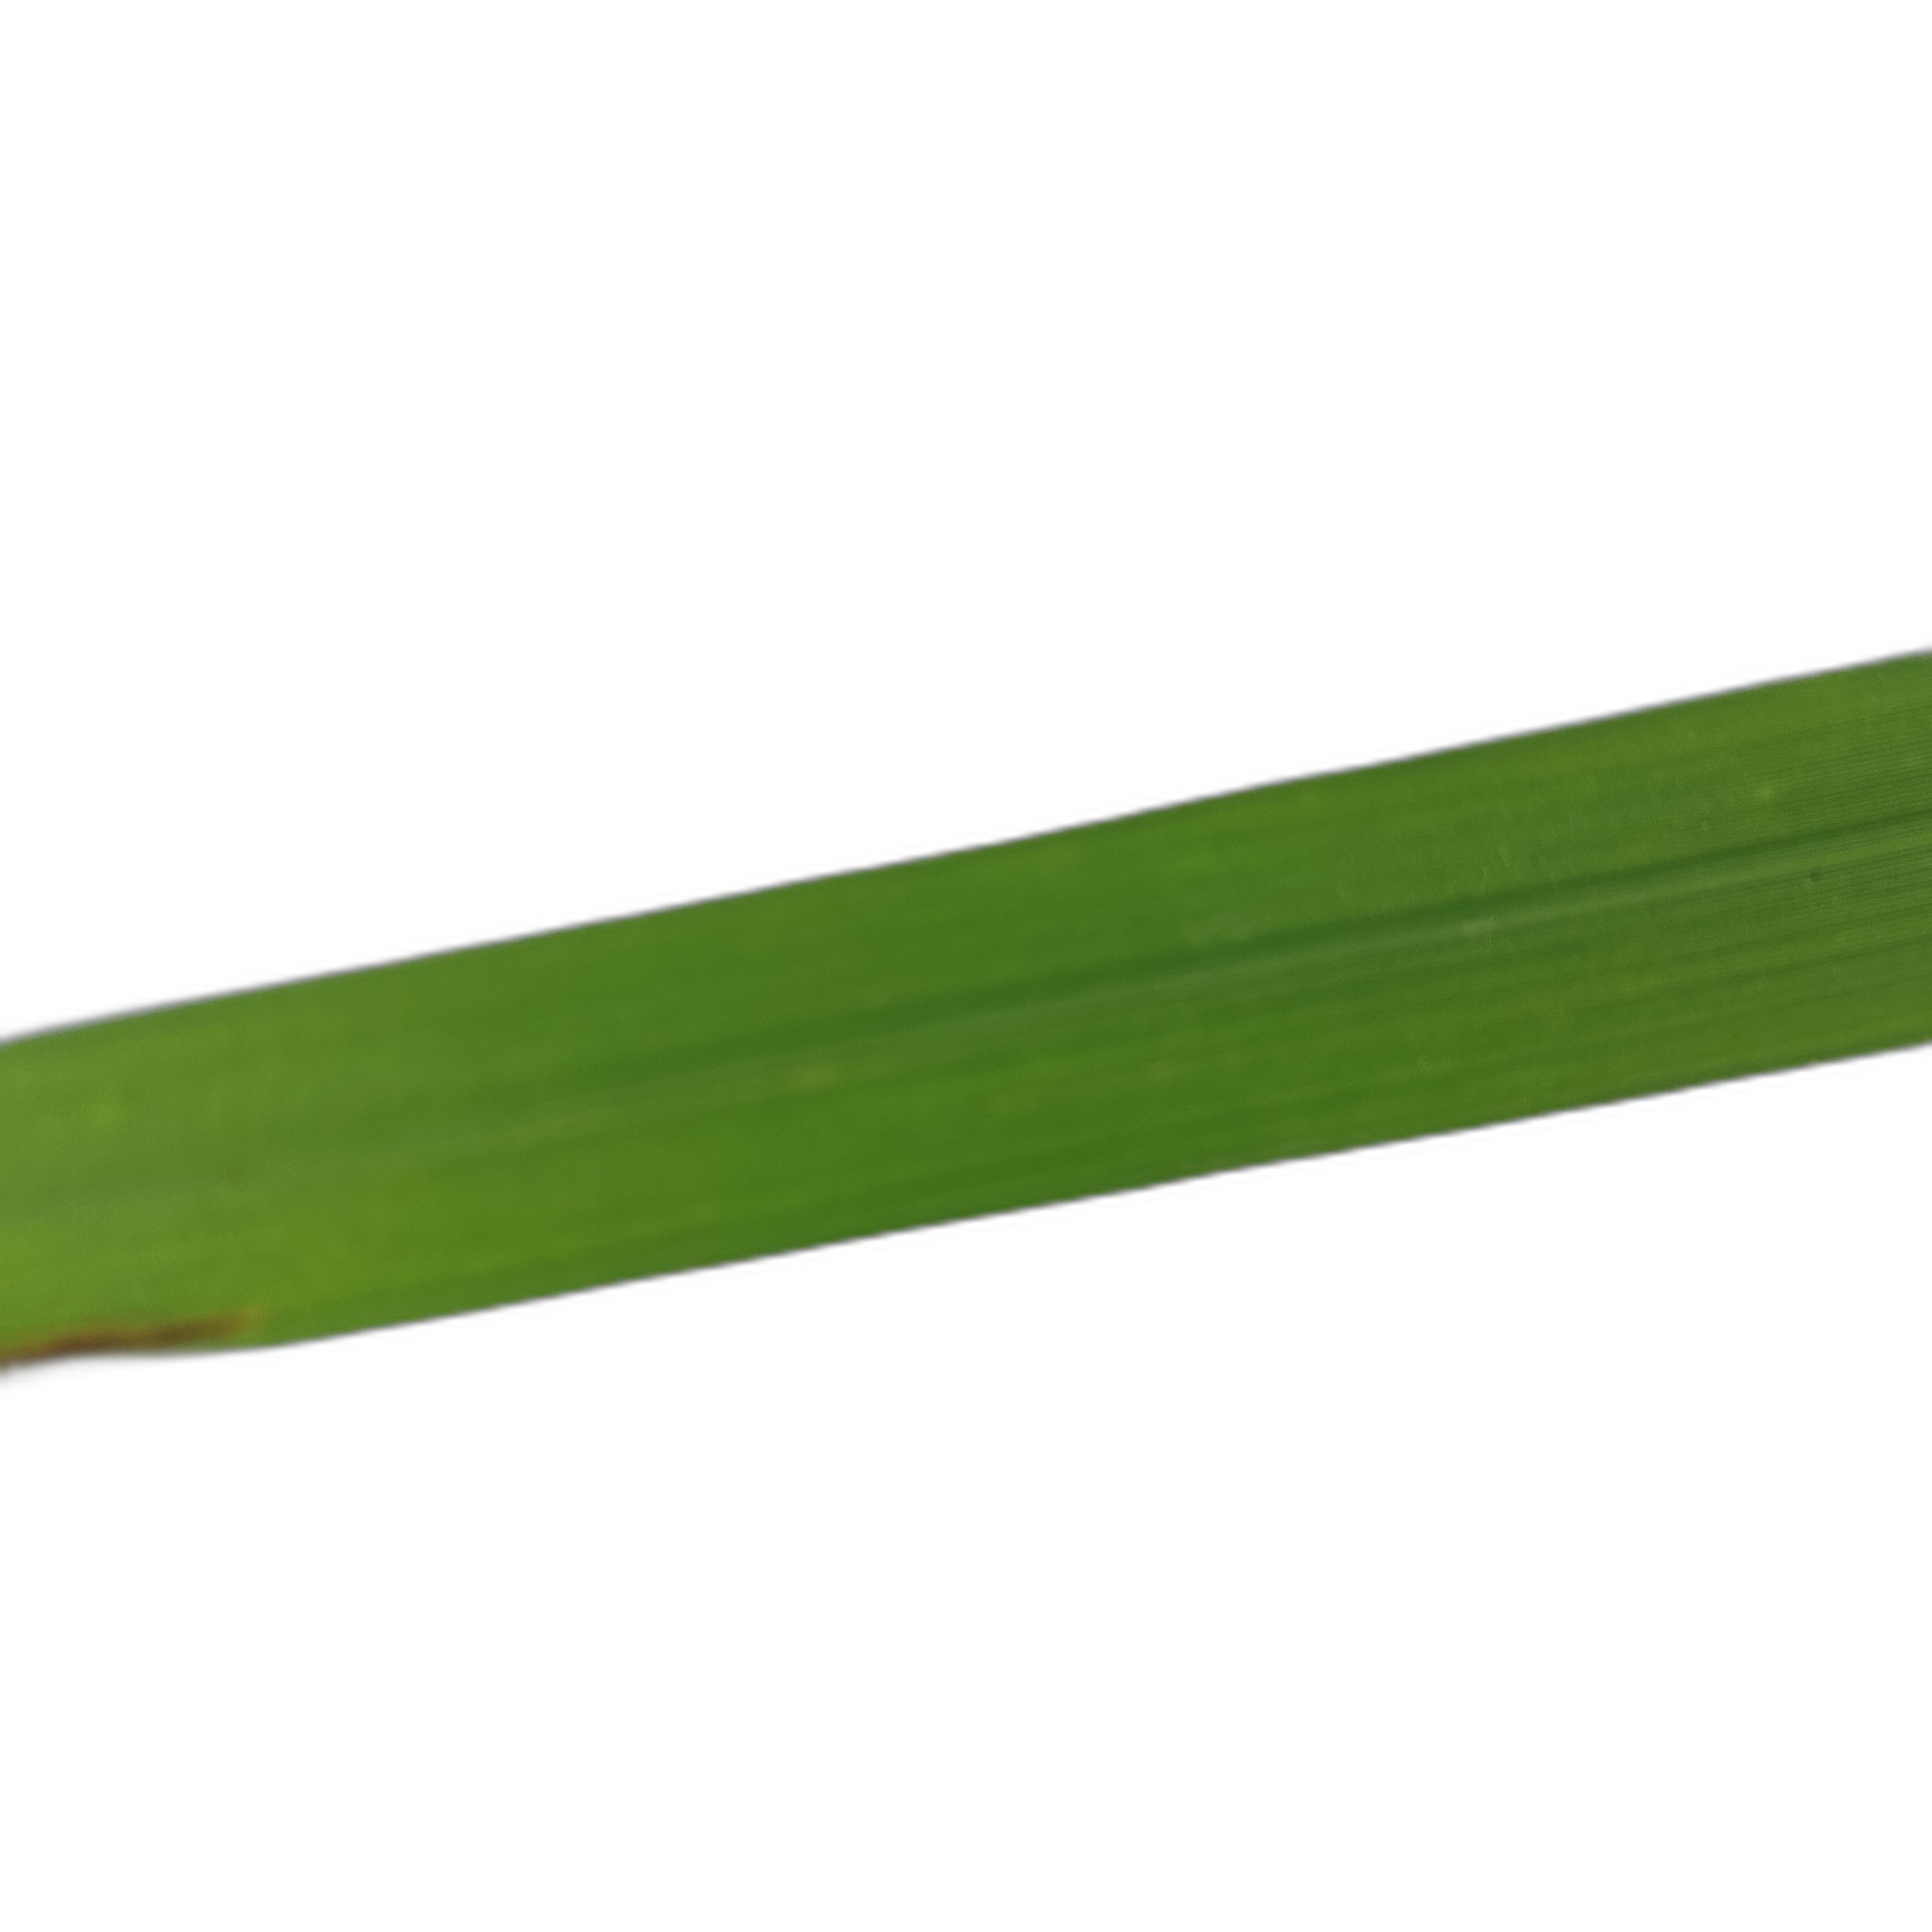
Label: Rice Blast